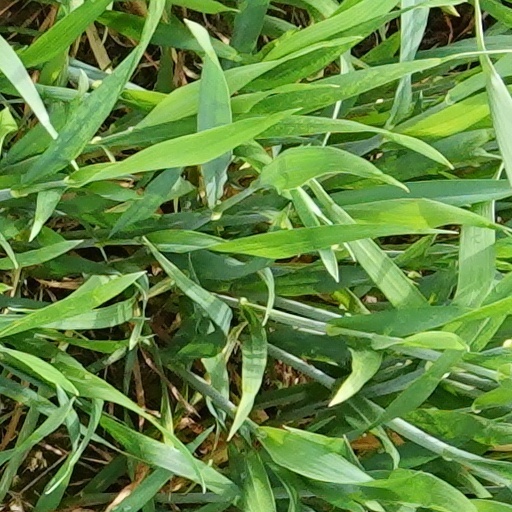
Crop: wheat